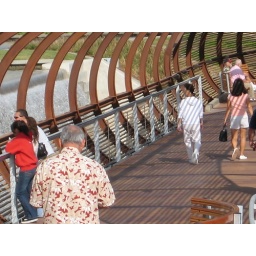
the water spills down stair step falls and under the covered walking path into the lower lake.